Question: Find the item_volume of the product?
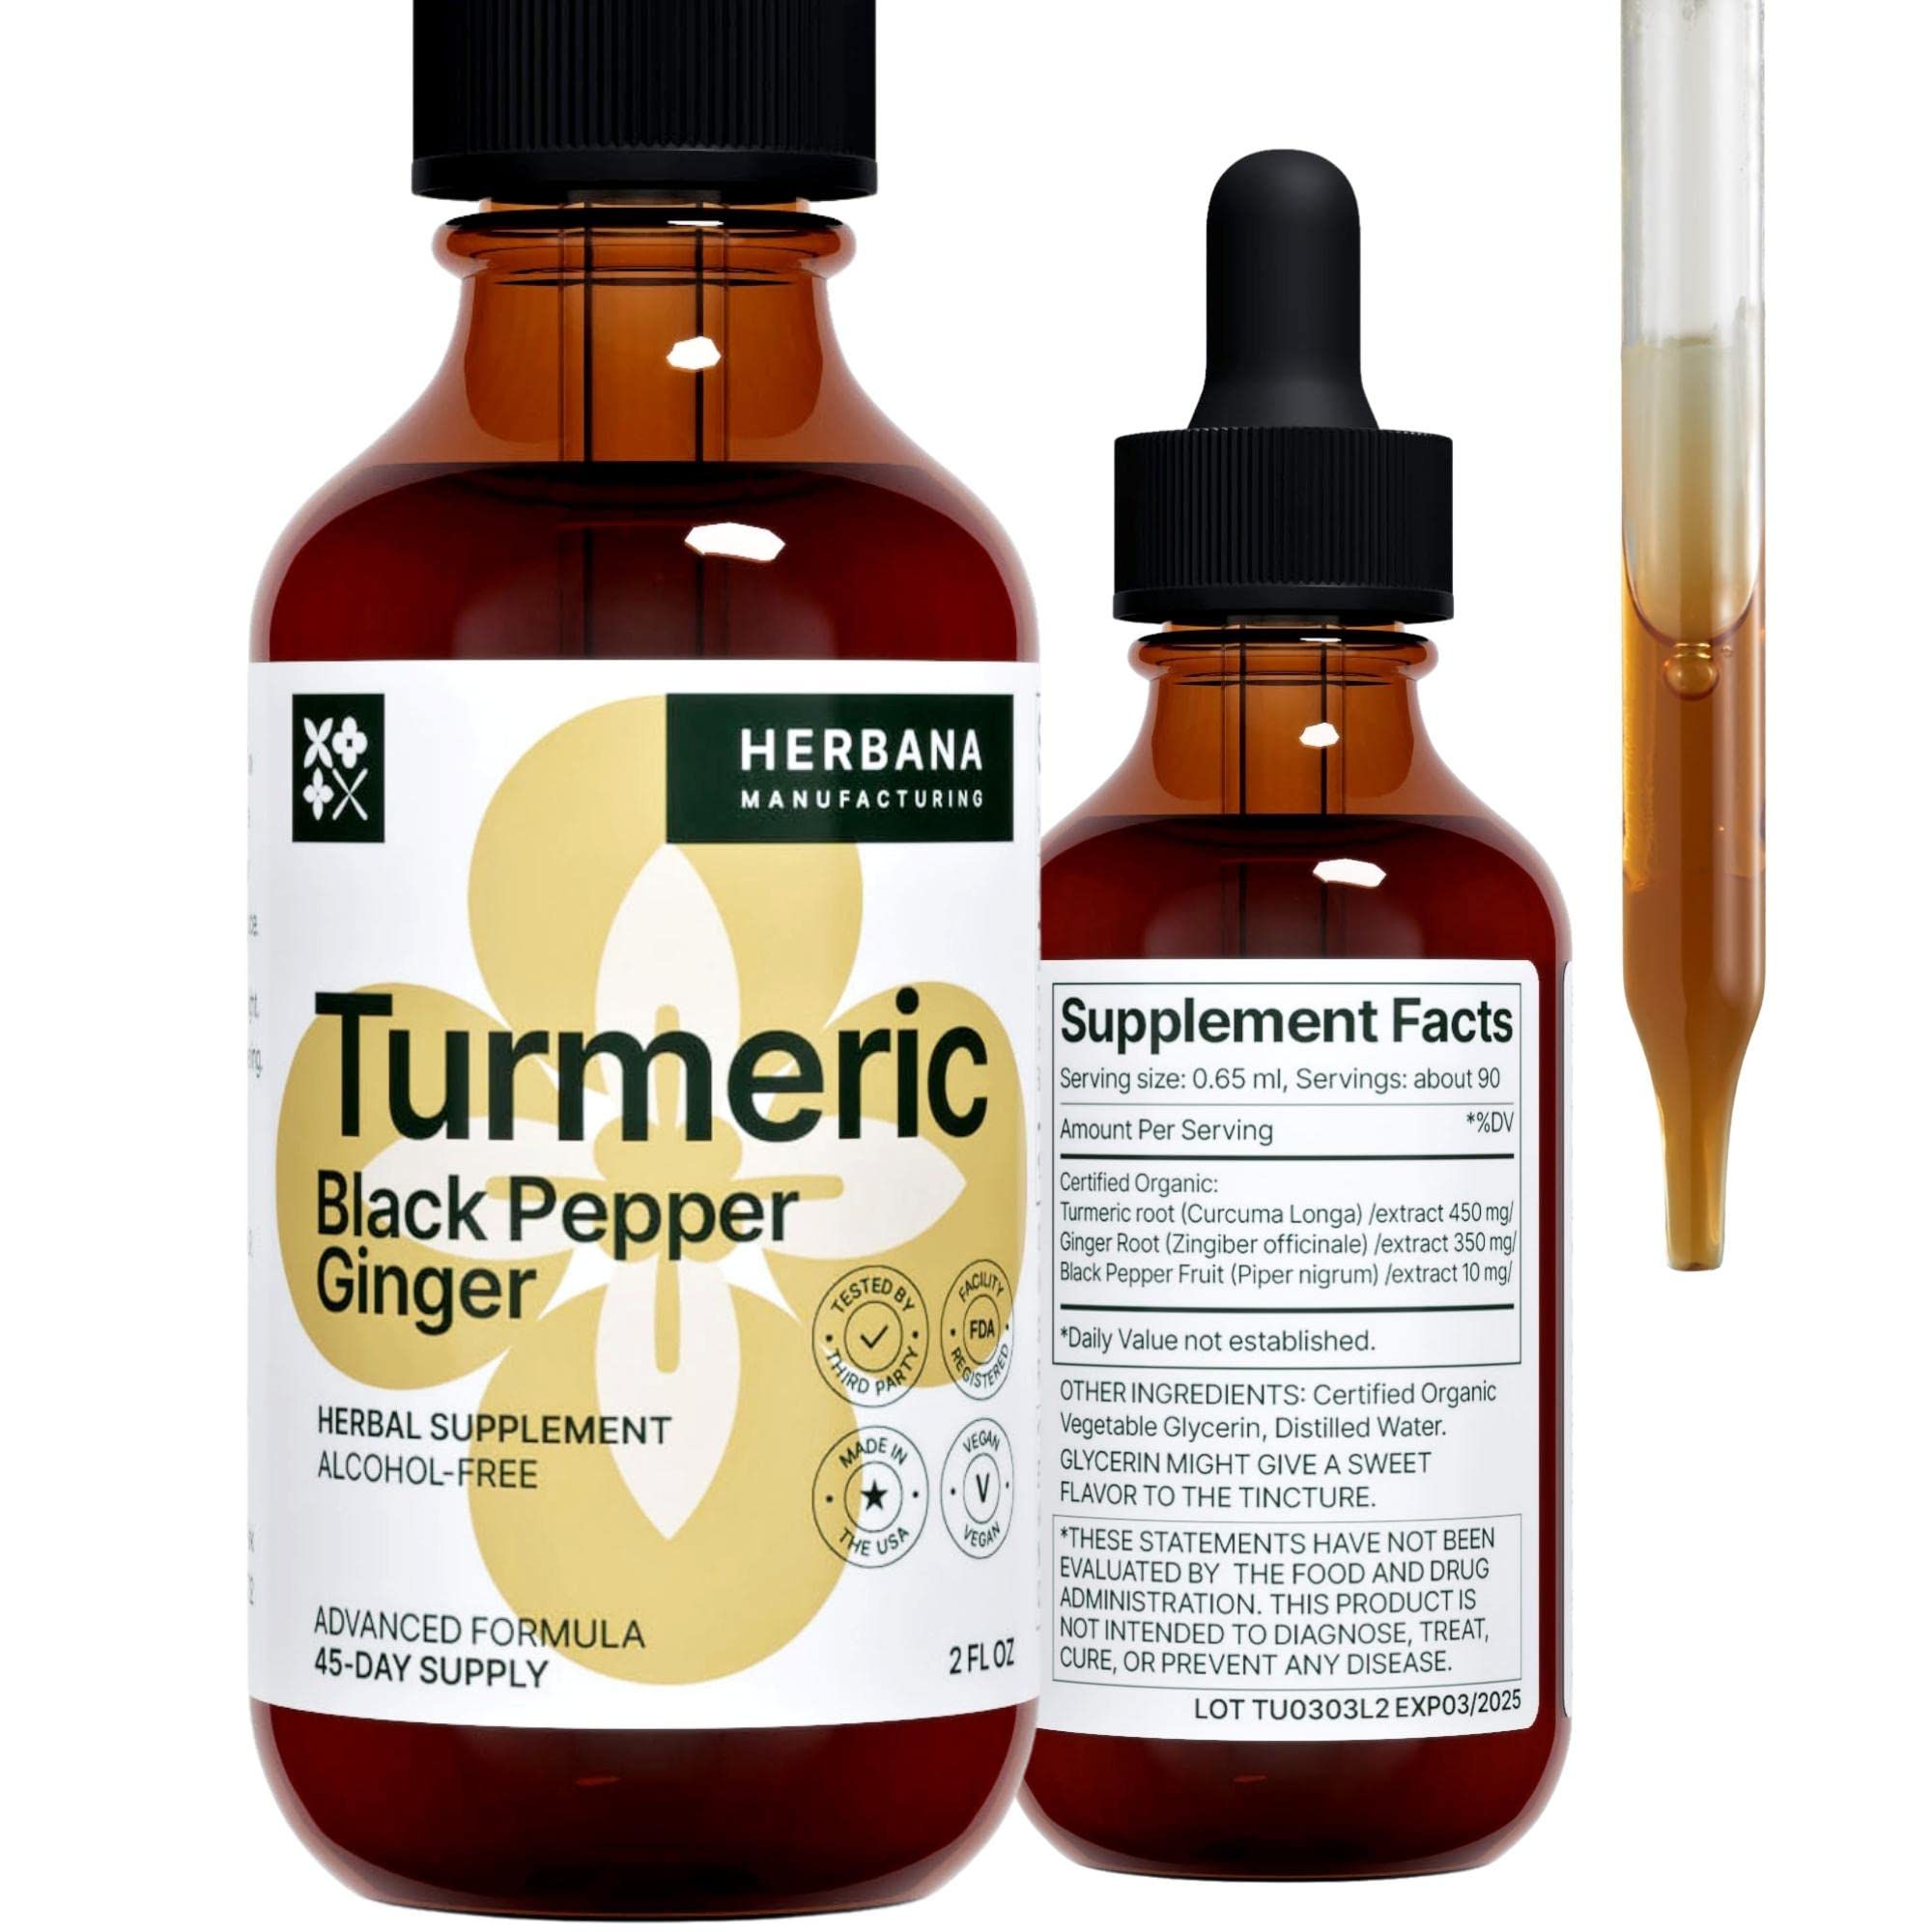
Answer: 2.0 fluid ounce